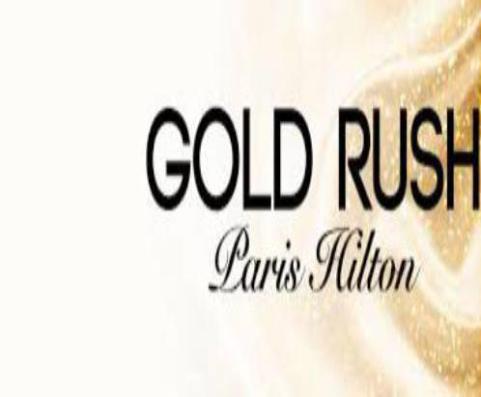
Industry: Necessities